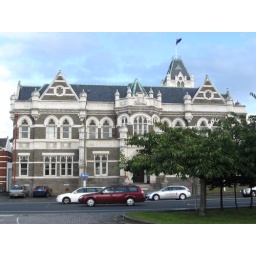
gov't building across from the train station in Dunedin